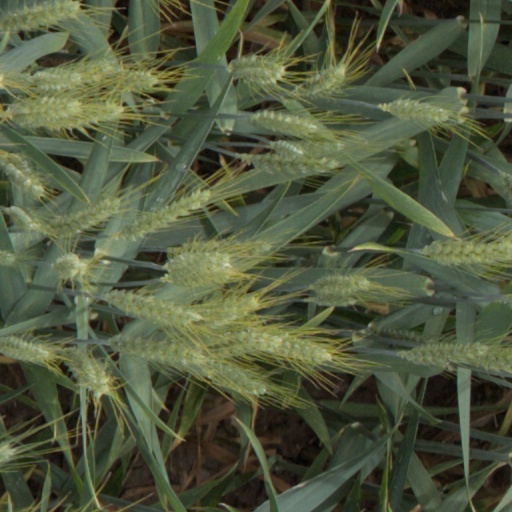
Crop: wheat